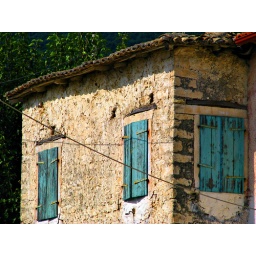
An old house in Parga, with sunwashed blue shutters.